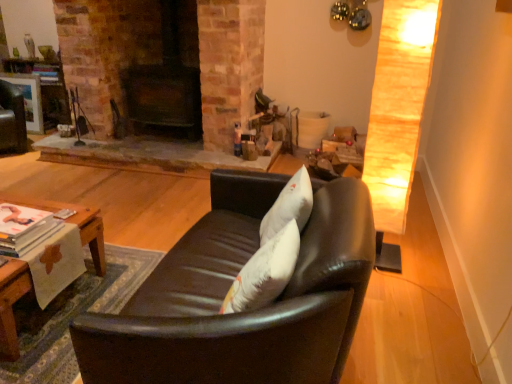
Question: Locate a point on the black leather couch at center. Your answer should be formatted as a tuple, i.e. [(x, y)], where the tuple contains the x and y coordinates of a point satisfying the conditions above. The coordinates should be rounded to three decimal places, indicating the absolute pixel location of the point in the image.
Answer: [(0.443, 0.755)]